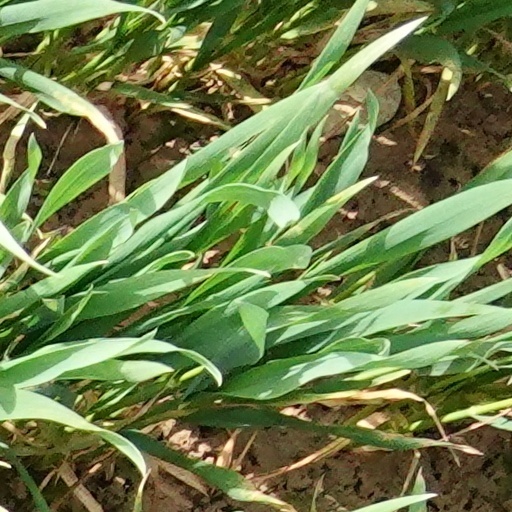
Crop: wheat